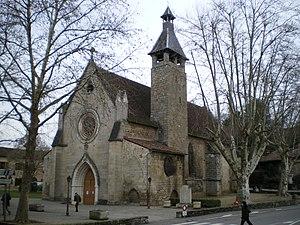
Église Saint-Thomas, Figeac, France
Figeac est une commune française située dans le département du Lot, en région Occitanie.
L'église des Carmes ou église Saint-Thomas-Becket est la plus petite église de la commune de Figeac, située dans le département français du Lot et la région Midi-Pyrénées.
Ce tableau présente la liste de tous les monuments historiques classés ou inscrits dans la ville de Figeac, Lot, en France.